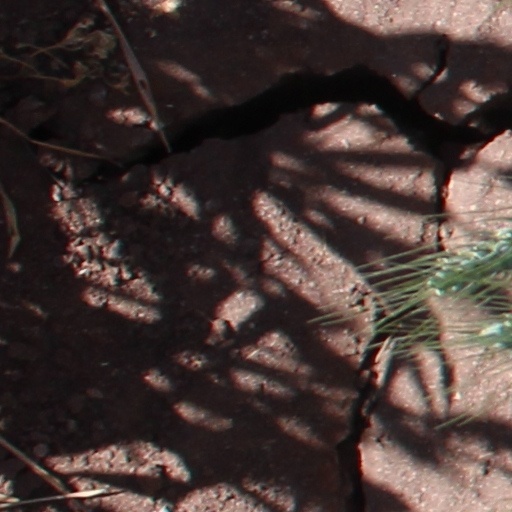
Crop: wheat